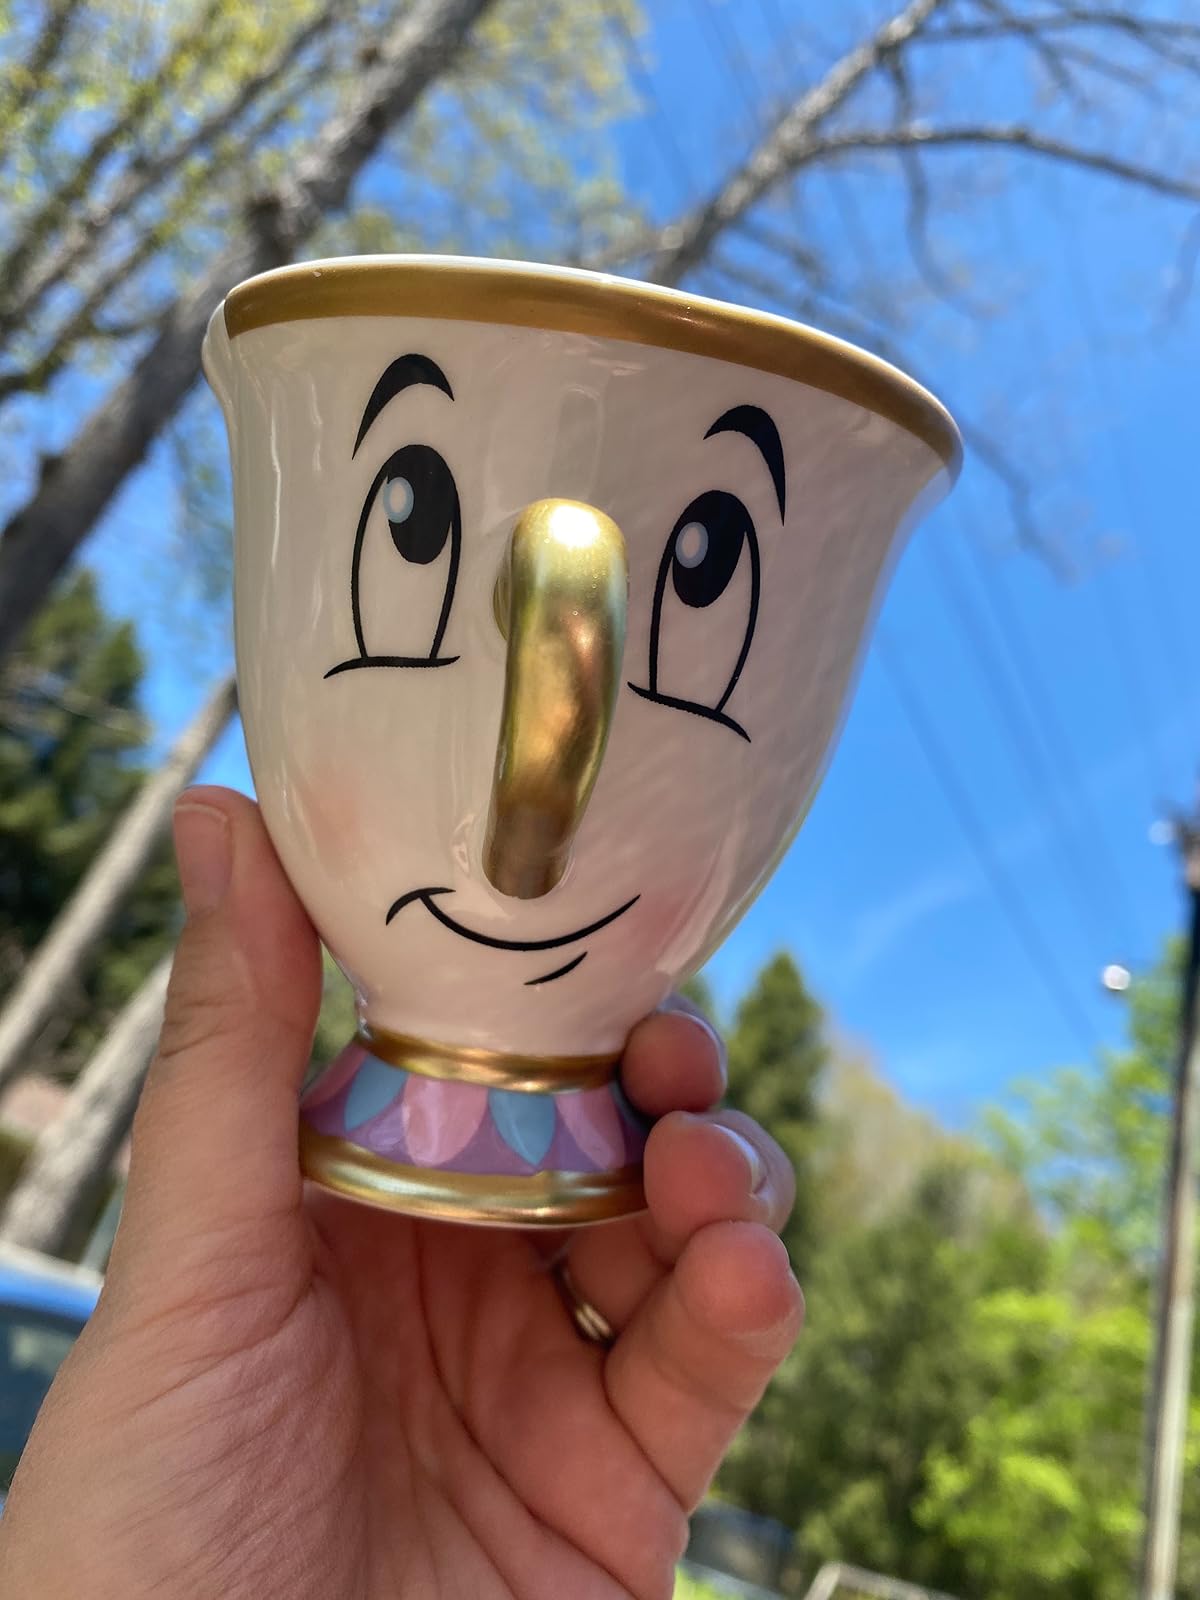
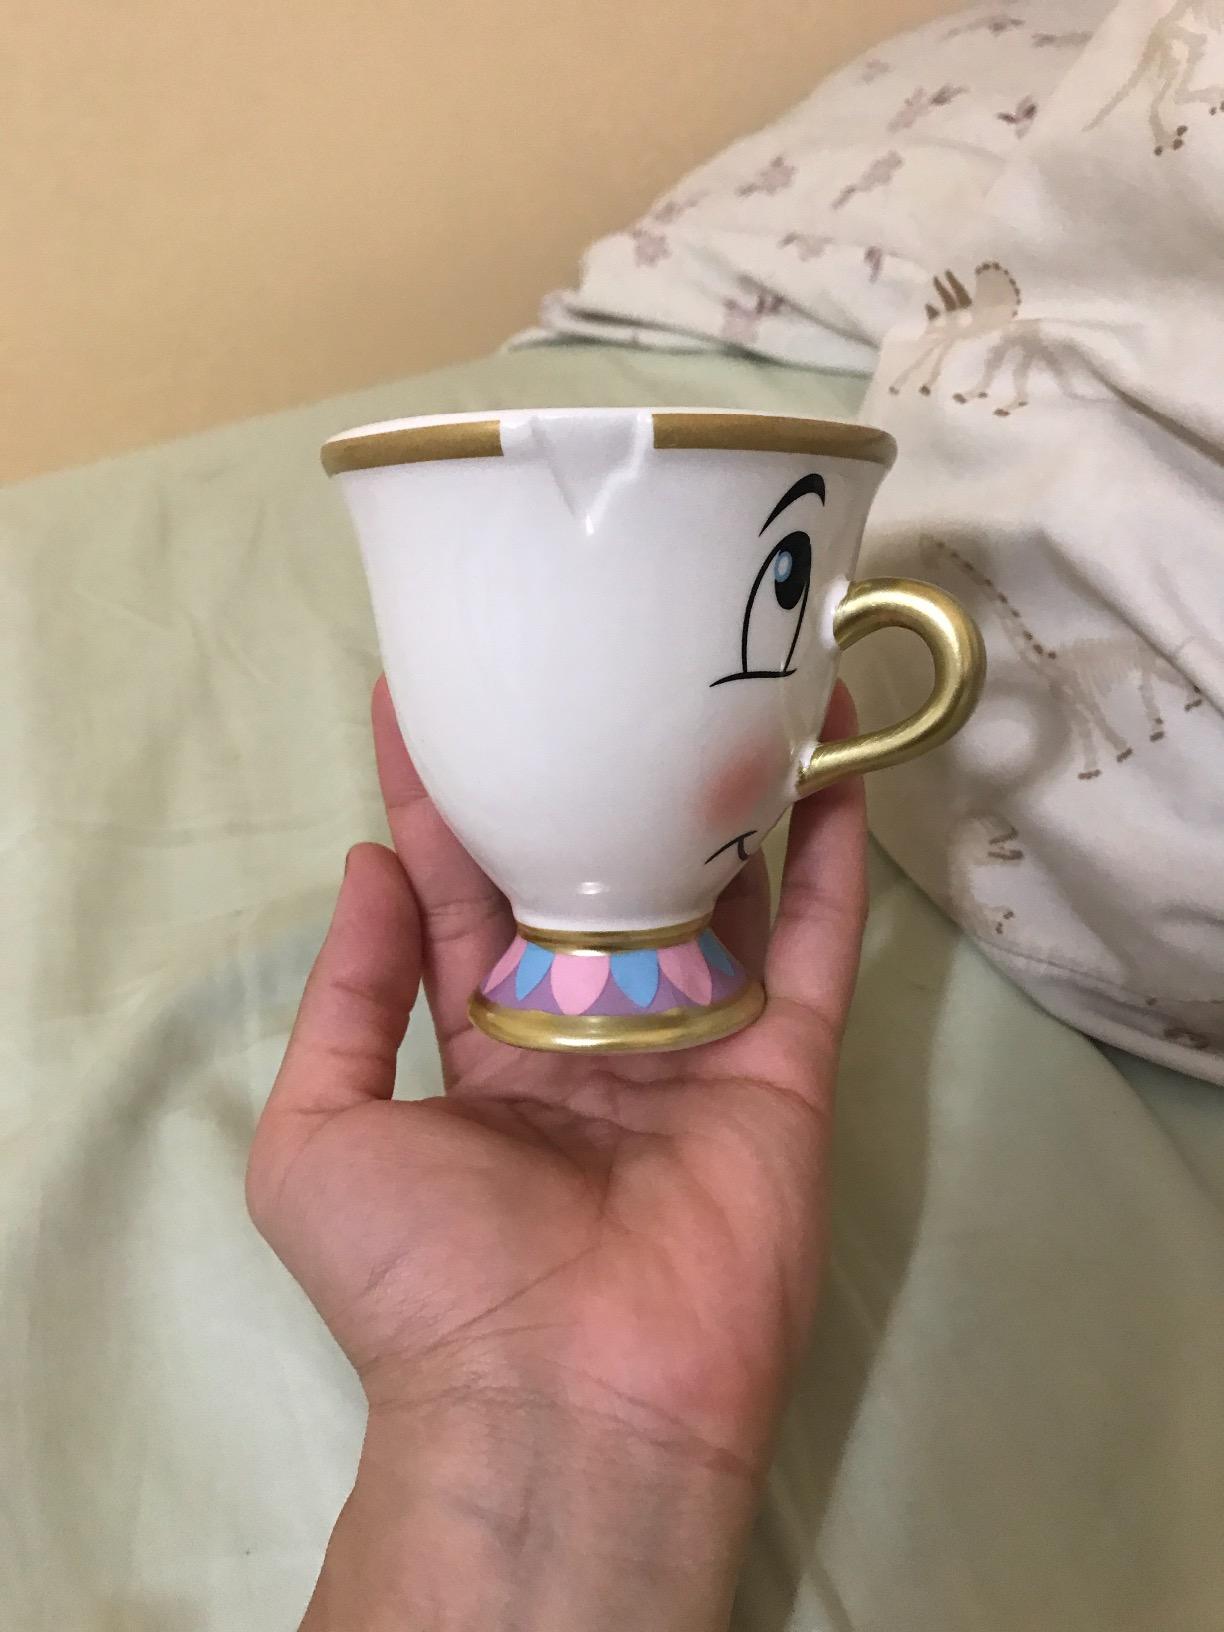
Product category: items_mug
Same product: yes